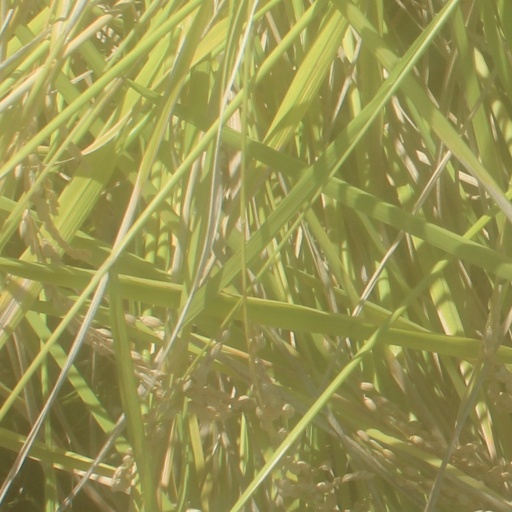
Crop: rice